A. B. Griswold

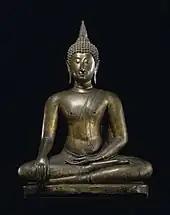
Seated Buddha image in "maravijaya" posture, Sukhothai style. Part of Griswold's personal collection, donated to the Walters Art Museum.

Griswold's early work mostly focused on stylistic analyses of the religious sculpture of Sukhothai and Lan Na, culminating in the publication of "Dated Buddha Images of Northern Siam" in 1957, which was controversial at the time for introducing a novel periodization approach that contradicted the traditional view. The same year, his criticism of Anna Leonowens's portrayal of King Mongkut, which had recently been adapted into the film "The King and I", made headlines in the United States.